Dua

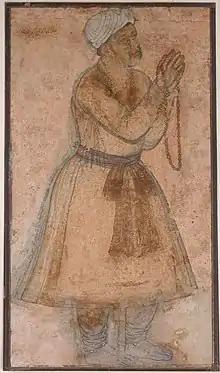
Portrait of the Mughal Emperor Akbar invocation of a Dua prayer

Muslims regard dua as a profound act of worship. Muhammad is reported to have said, "Dua is itself a worship."